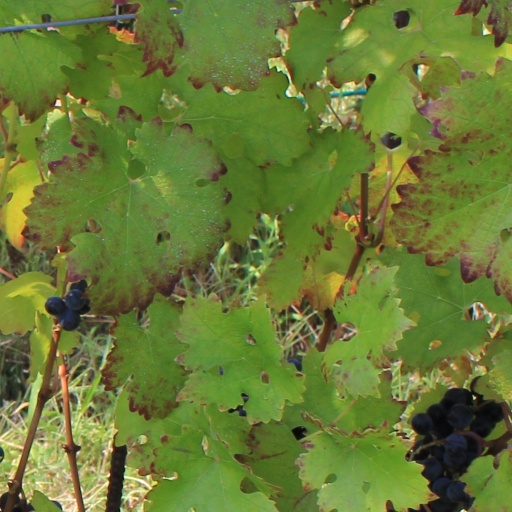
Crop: grape